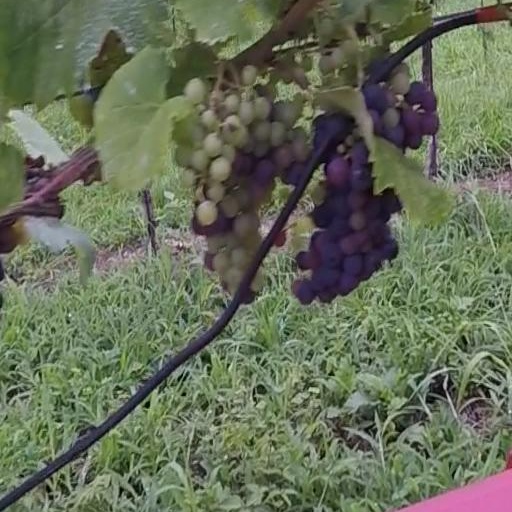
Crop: grape